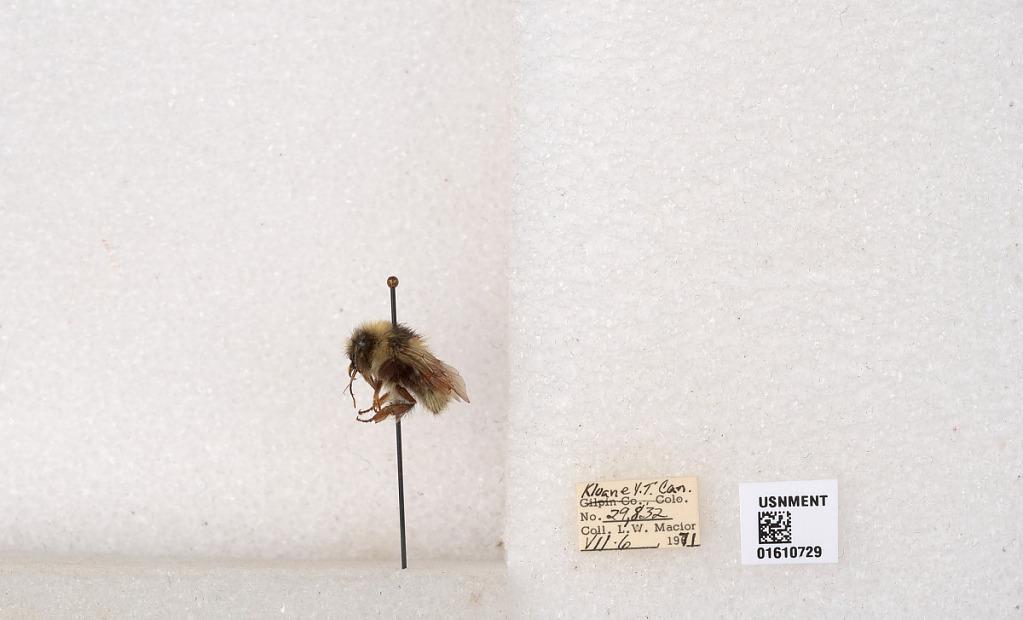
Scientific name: Bombus (Pyrobombus) sylvicola Kirby
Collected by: L. Macior
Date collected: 1971-7-6
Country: Canada
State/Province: Yukon Territory
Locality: Kluane National Park and Reserve
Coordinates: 60.7493, -139.504